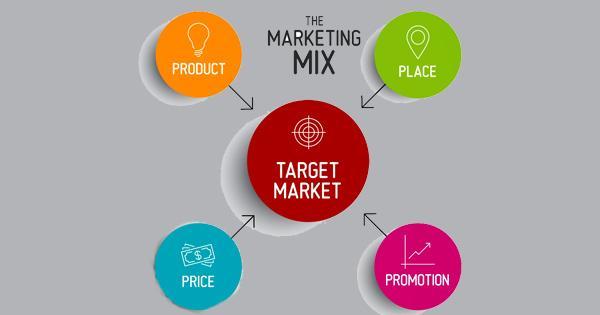
có năm vòng tròn với màu sắc khác nhau trong bức ảnh